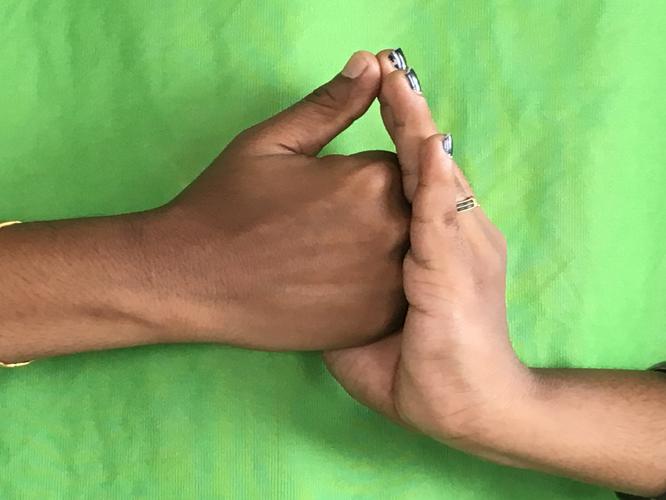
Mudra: Shanka
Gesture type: double_hand